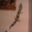
Label: lizard